Ken McKaige

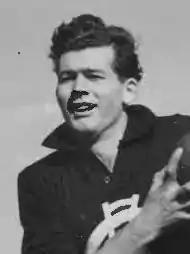

Ken McKaige (17 August 1929 – 26 September 2009) was an Australian rules footballer who played with Melbourne and Carlton in the Victorian Football League (VFL).